Versailles (restaurant)

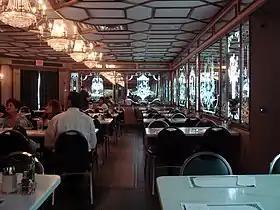
Interior of Versailles, featuring etched-glass mirrors.

For decades, Versailles has been ground zero for the Cuban-American exile community in South Florida. The restaurant has been a gathering point for anti-Castro protesters and the press wanting to cover their opinions.